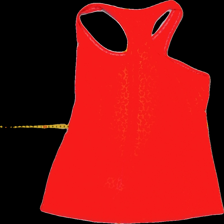
View: back
Type: Tank top
Category: Ladies
Brand: H&M
Colors: Pink
Material: 100% Poly
Pattern: Animal print
Cut: Tight
Size: L
Trend: No trend
Stains: No
Damage: 0
Price range: 50-100
Recommended usage: Reuse